Meißen Altstadt station

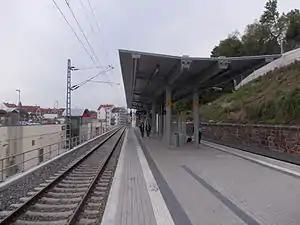

Meißen Altstadt station is a railway station in the town of Meissen, Saxony, Germany. The station lies on the Borsdorf–Coswig railway.